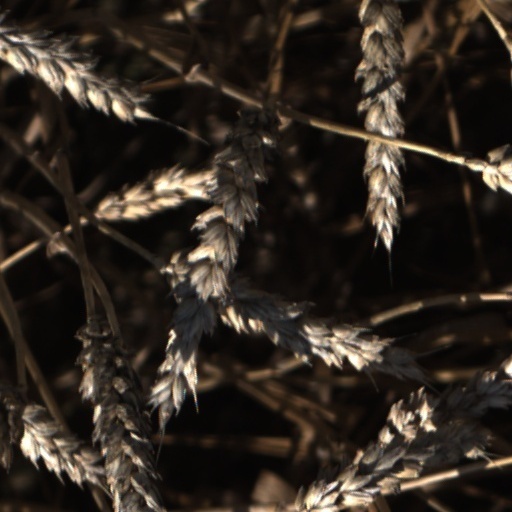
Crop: wheat